Pokrovskoye-Streshnevo Estate

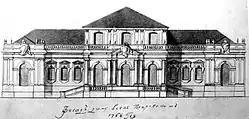
Pokrovskoe-Streshnevo in 1766. Front of the main house.

After the death of Ivan Rodionovich Streshnev (1738), his inheritance was divided among his sons, and Pokrovskoye went to General-in-Chief Pyotr Streshnev (died 1771). Under him, the family estate began to expand and change in the spirit of the times. After the "Manifesto on Freedom of the Nobility" (1762) was published, which freed Russian nobles from compulsory military or state service, Streshnev immediately retired from the military. Pyotr Streshnev's children died in infancy or in early childhood, so in 1750 he vowed to revive the estate's church in order to beg for another child. In the 1750s, the church was rebuilt in a Baroque style. In 1766, a stone manor house was built in the Elizabethan Baroque style with a suite of 10 front rooms and a collection of more than 130 paintings. By the end of the century, the number of paintings in the collection exceeded 300.